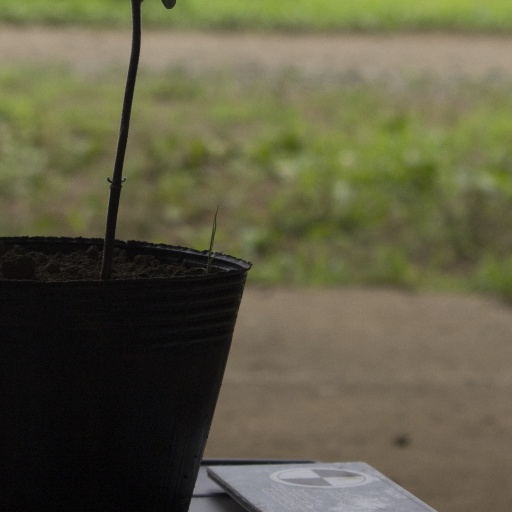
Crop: soybean